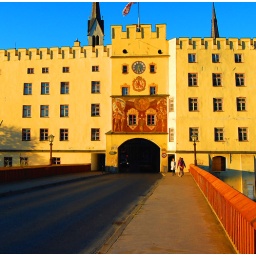
... before you use Photoshop. The bridge over the river Inn at Wasserburg, Bavaria. neu_0316.jpg